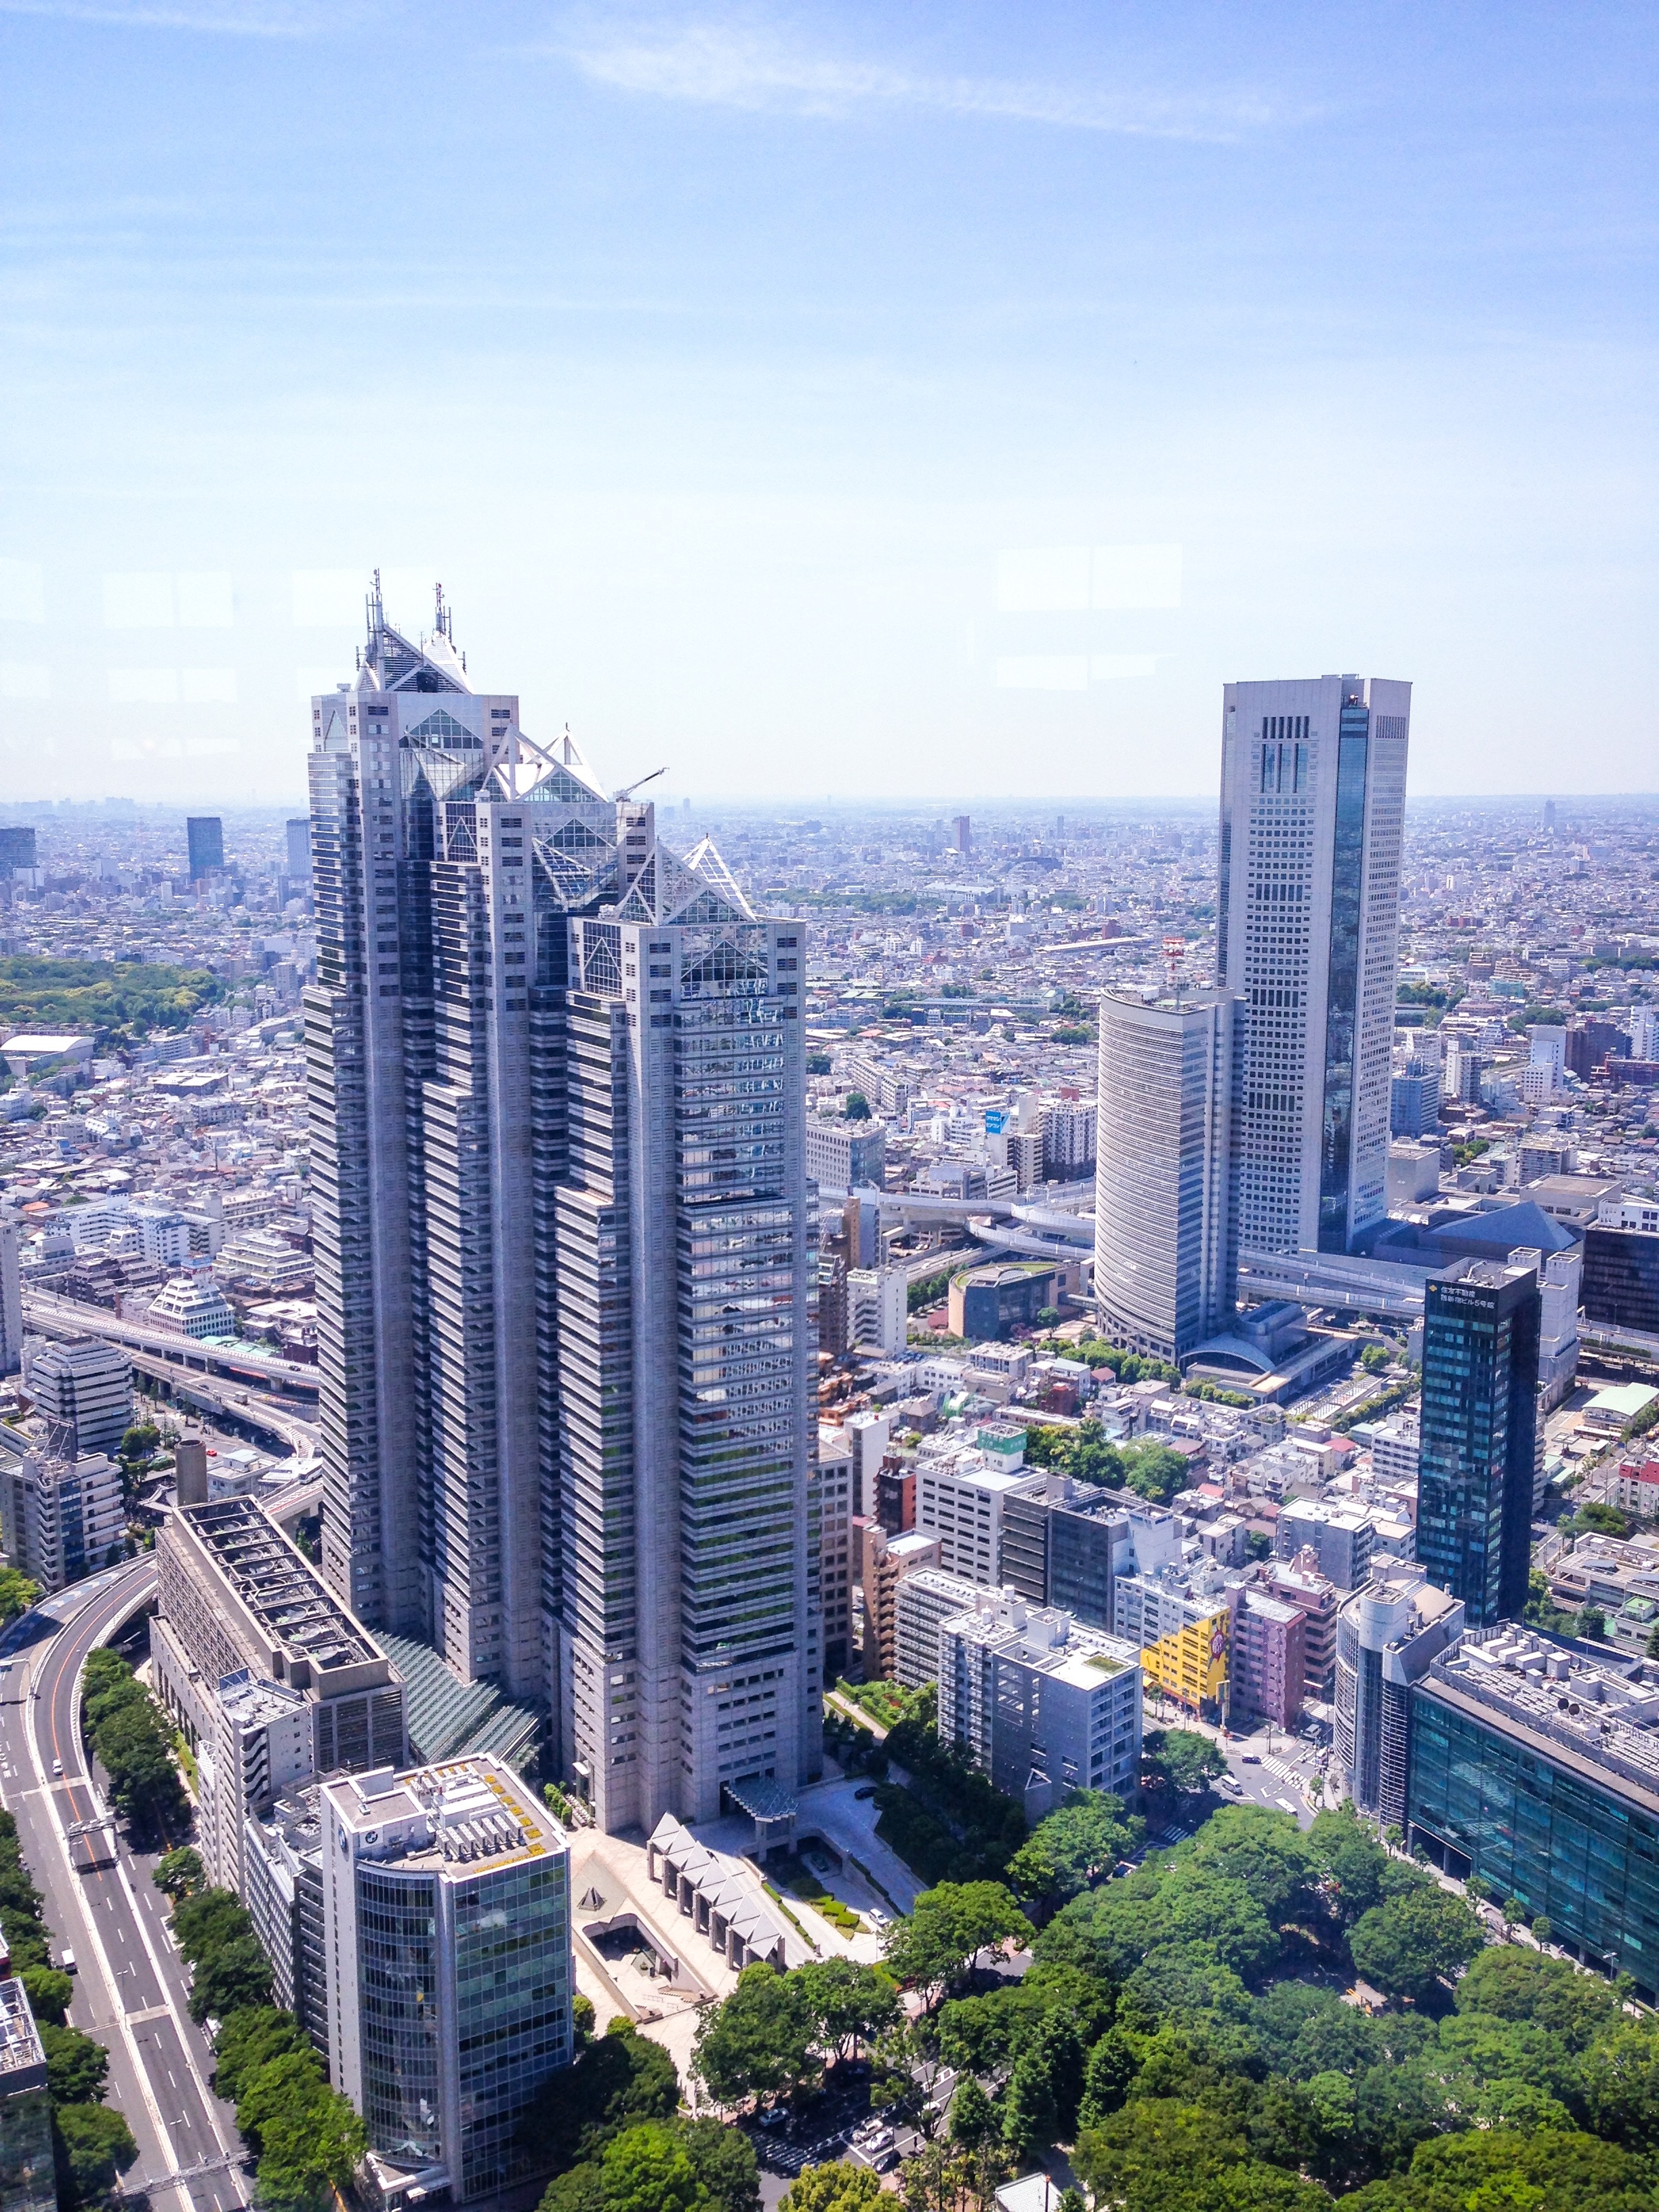
horizon, architecture, sky, skyline, building, city, skyscraper, urban, cityscape, downtown, construction, tower, landmark, japan, tower block, skyscrapers, tokyo, civilization, observation, metropolis, neighbourhood, bird's eye view, aerial photography, urban area, residential area, human settlement, metropolitan area